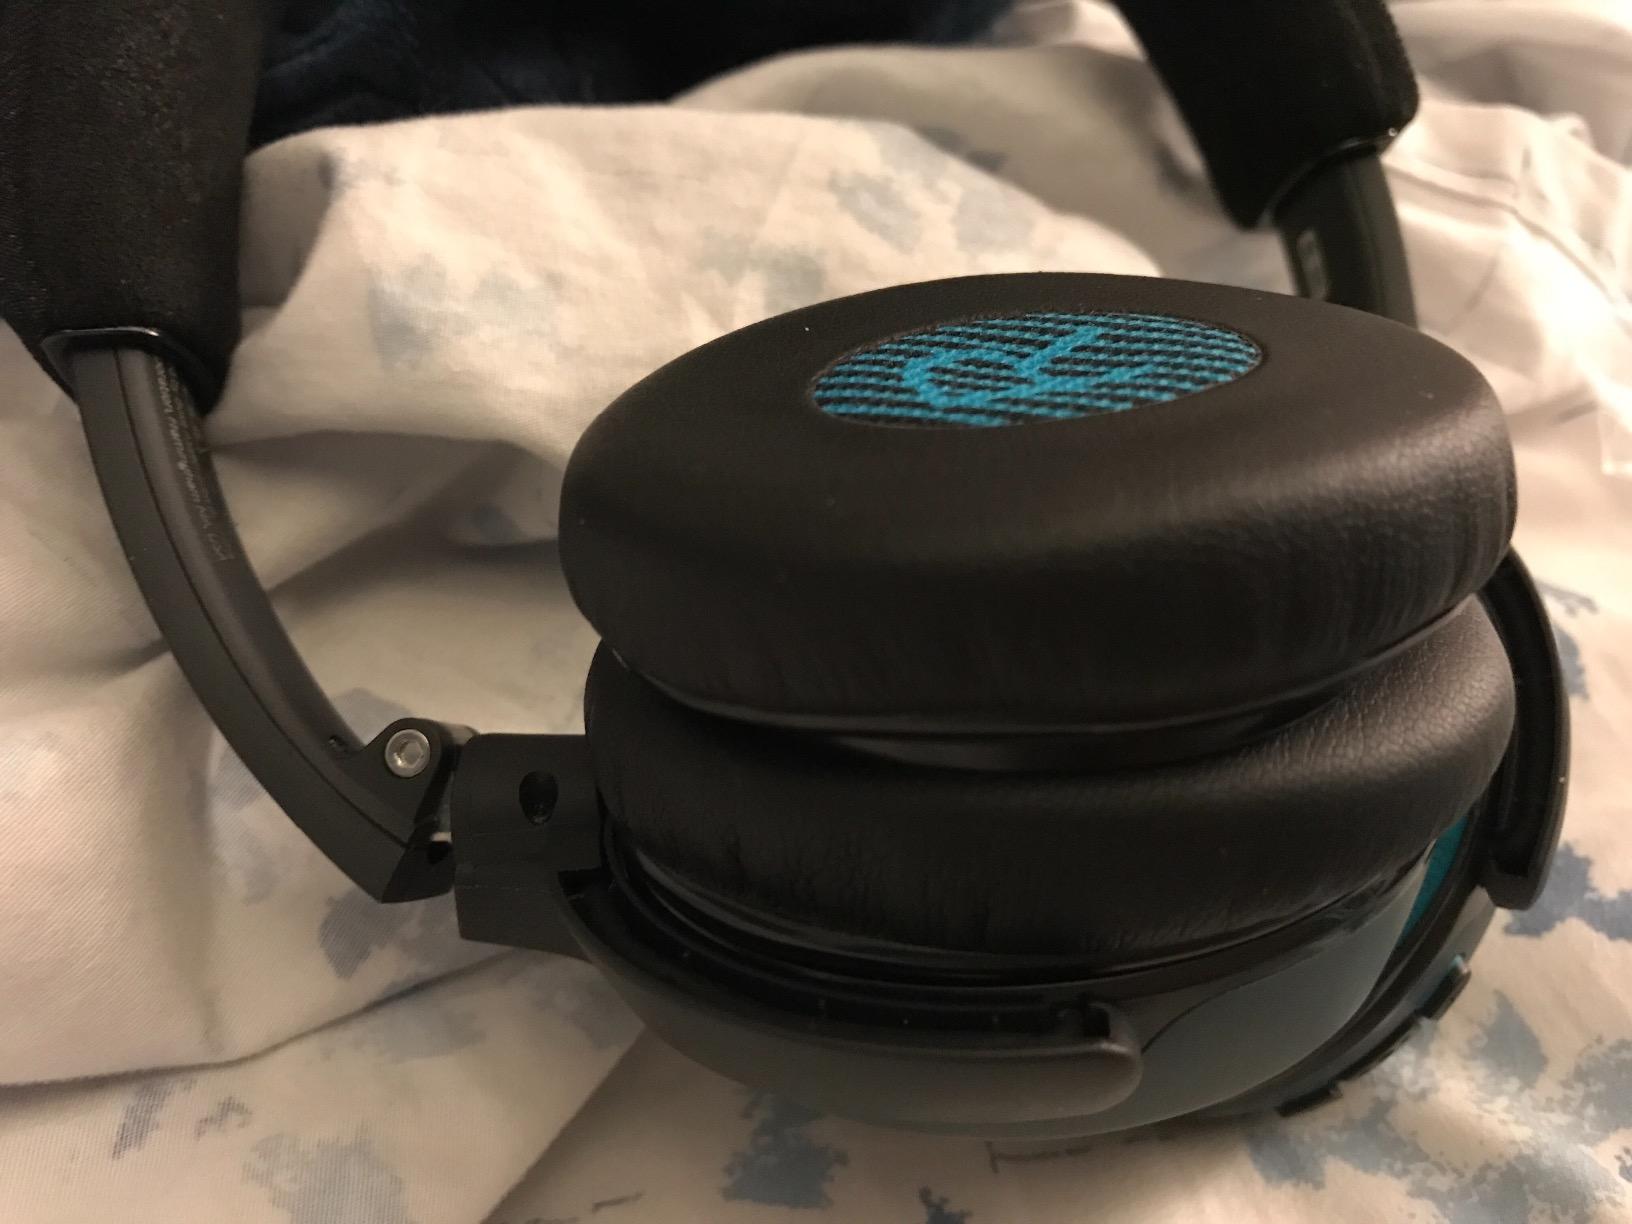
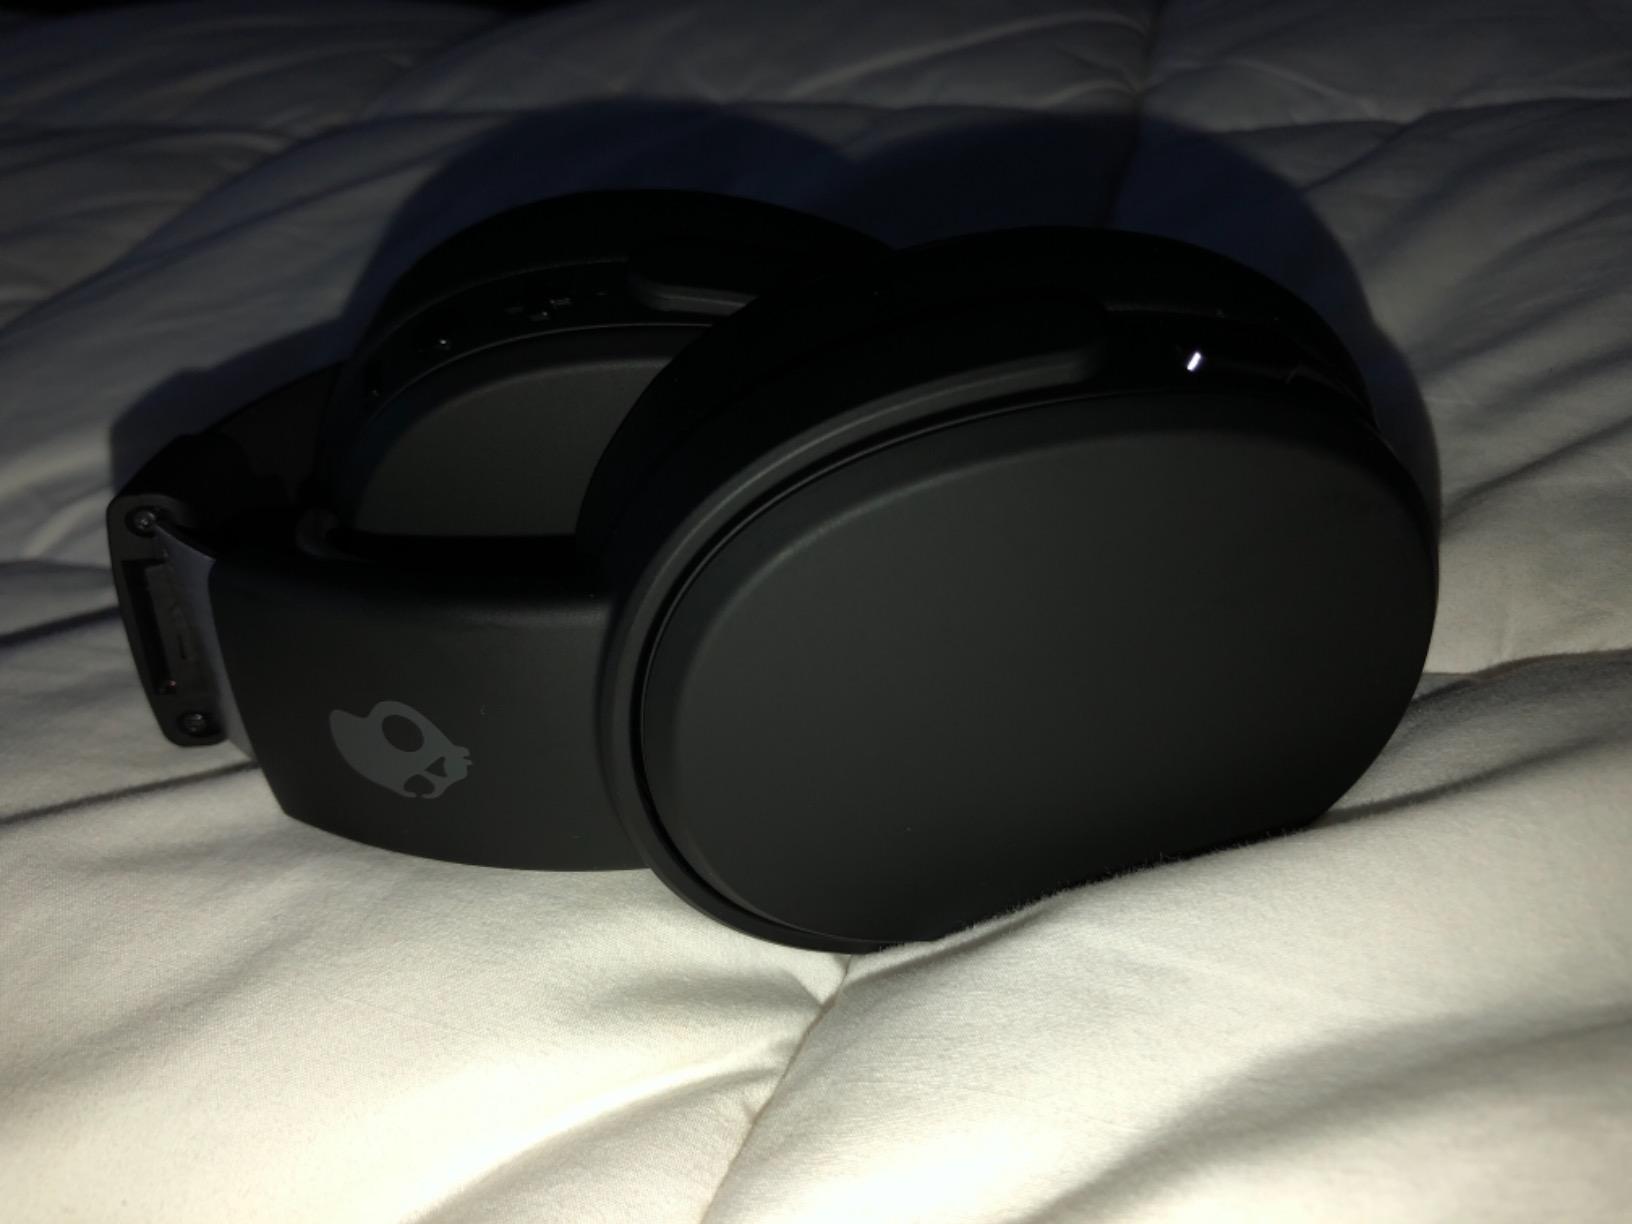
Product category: headphones
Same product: no